Jules Coignet

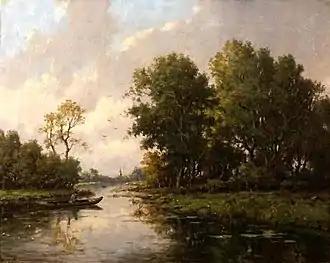
A Barbizon landscape (1830)

Jules Louis Philippe Coignet was born in Paris in 1798 and died there in 1860. He was a noted landscape painter who had studied under Jean-Victor Bertin. He travelled a good deal in his own country as well as elsewhere in Europe and the East, and produced a considerable number of views. A regular exhibitor at the Paris Salon exhibitions, he was awarded a gold medal there in the Salon of 1824 and was given state recognition by being made a Chevalier of the Legion of Honour in 1836.